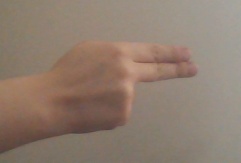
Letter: ain